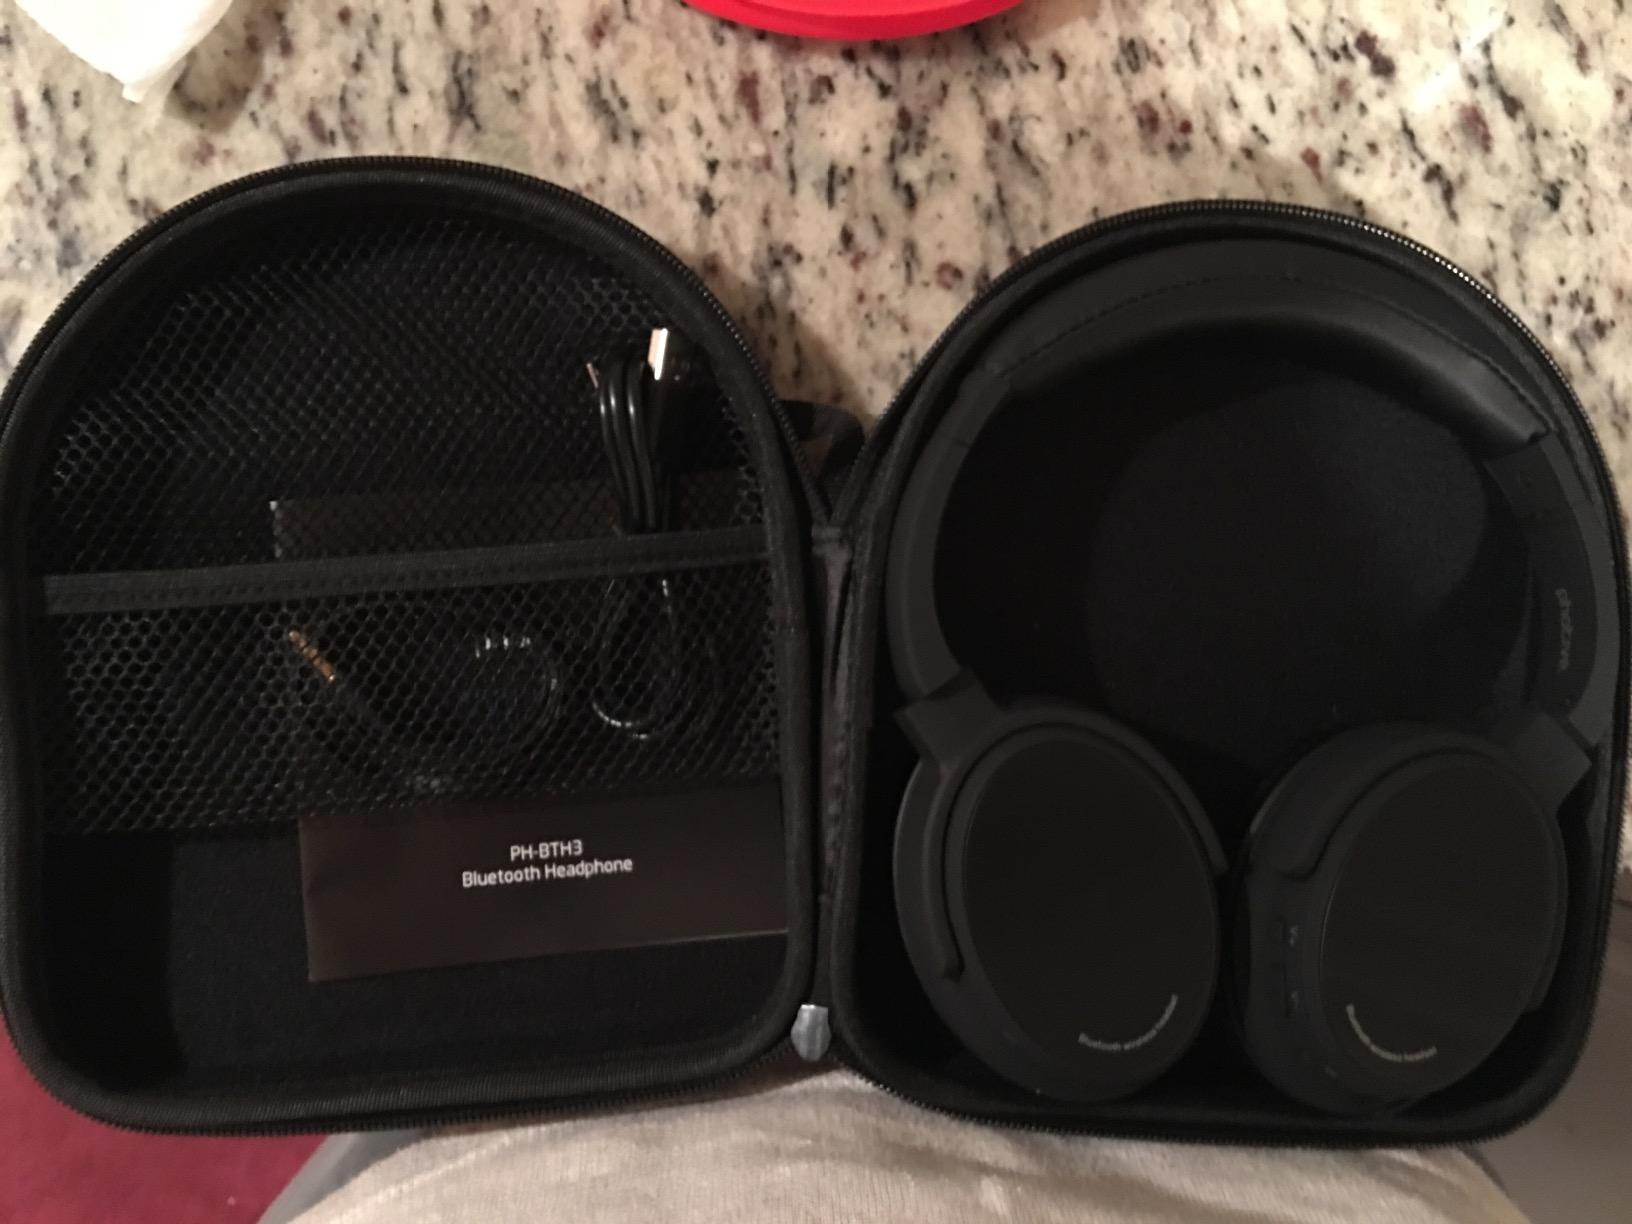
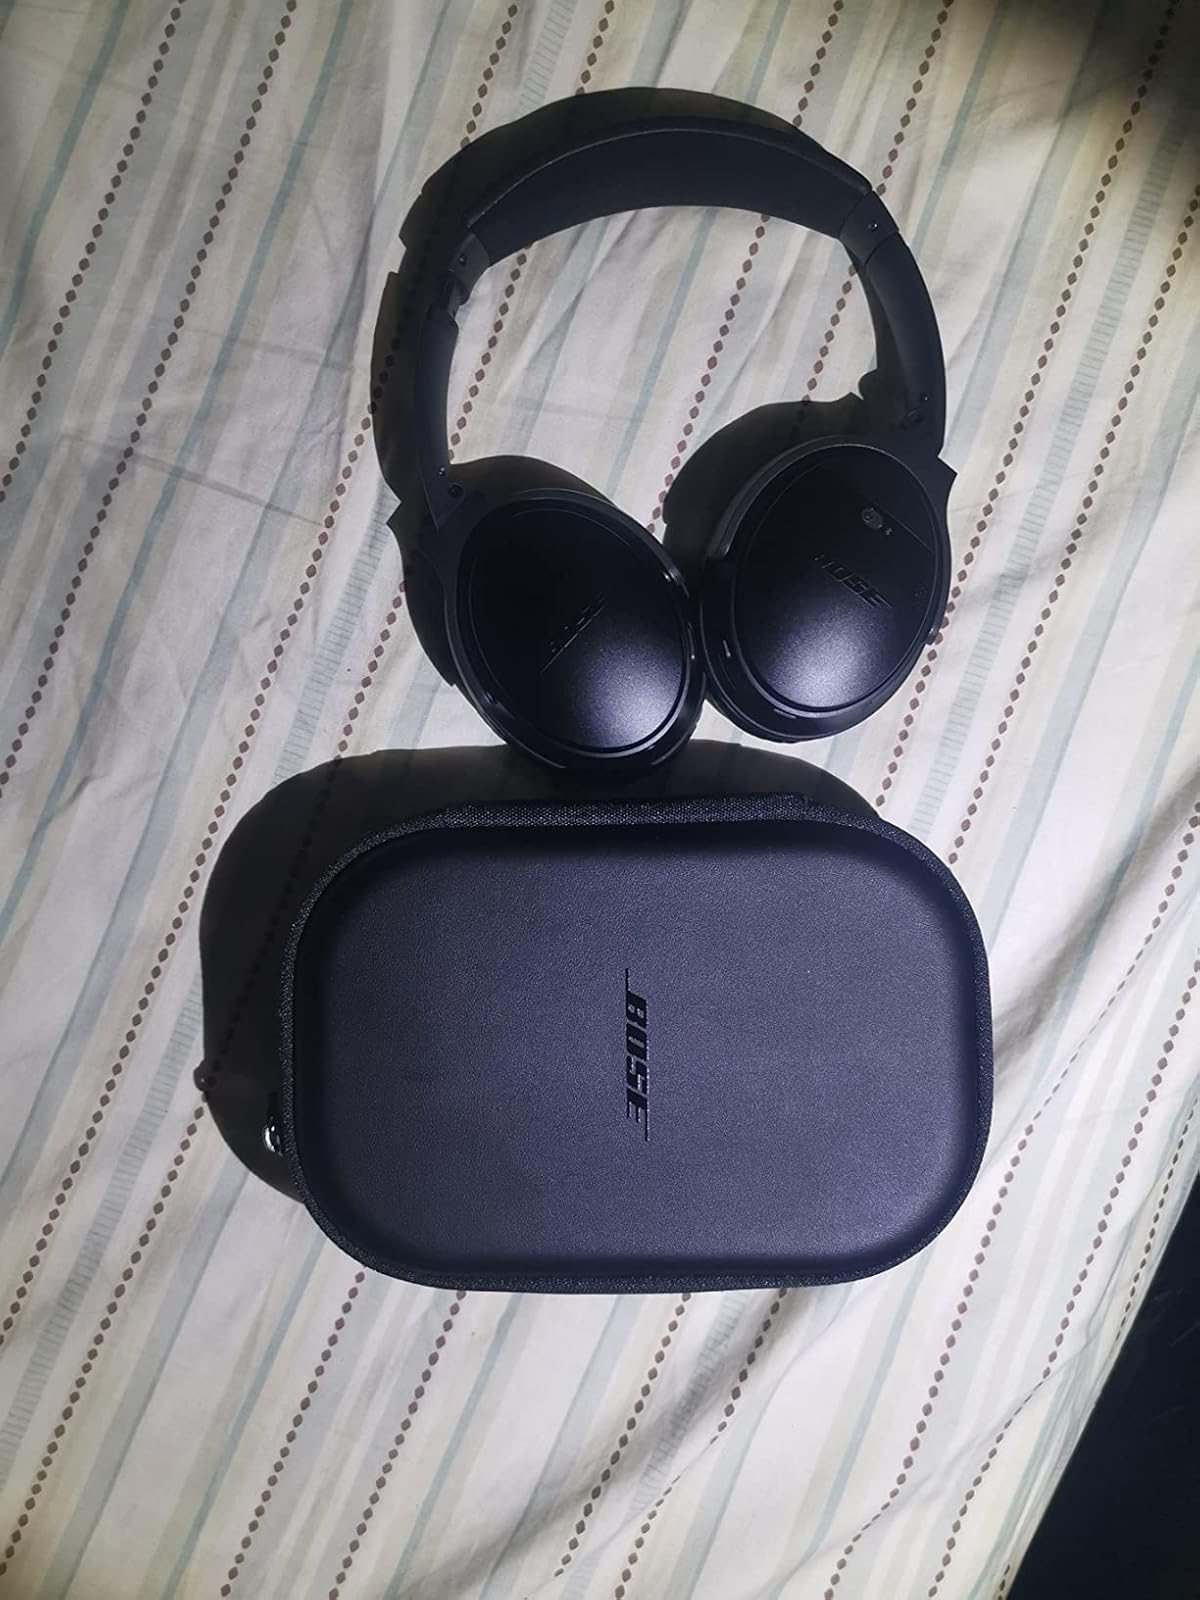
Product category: headphones
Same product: no